Little Swee'Pea

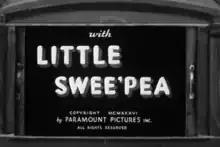

Little Swee'Pea (titled onscreen as Popeye the Sailor with Little Swee'Pea) is a 1936 American animated short film, released September 25, 1936 and featuring Popeye.